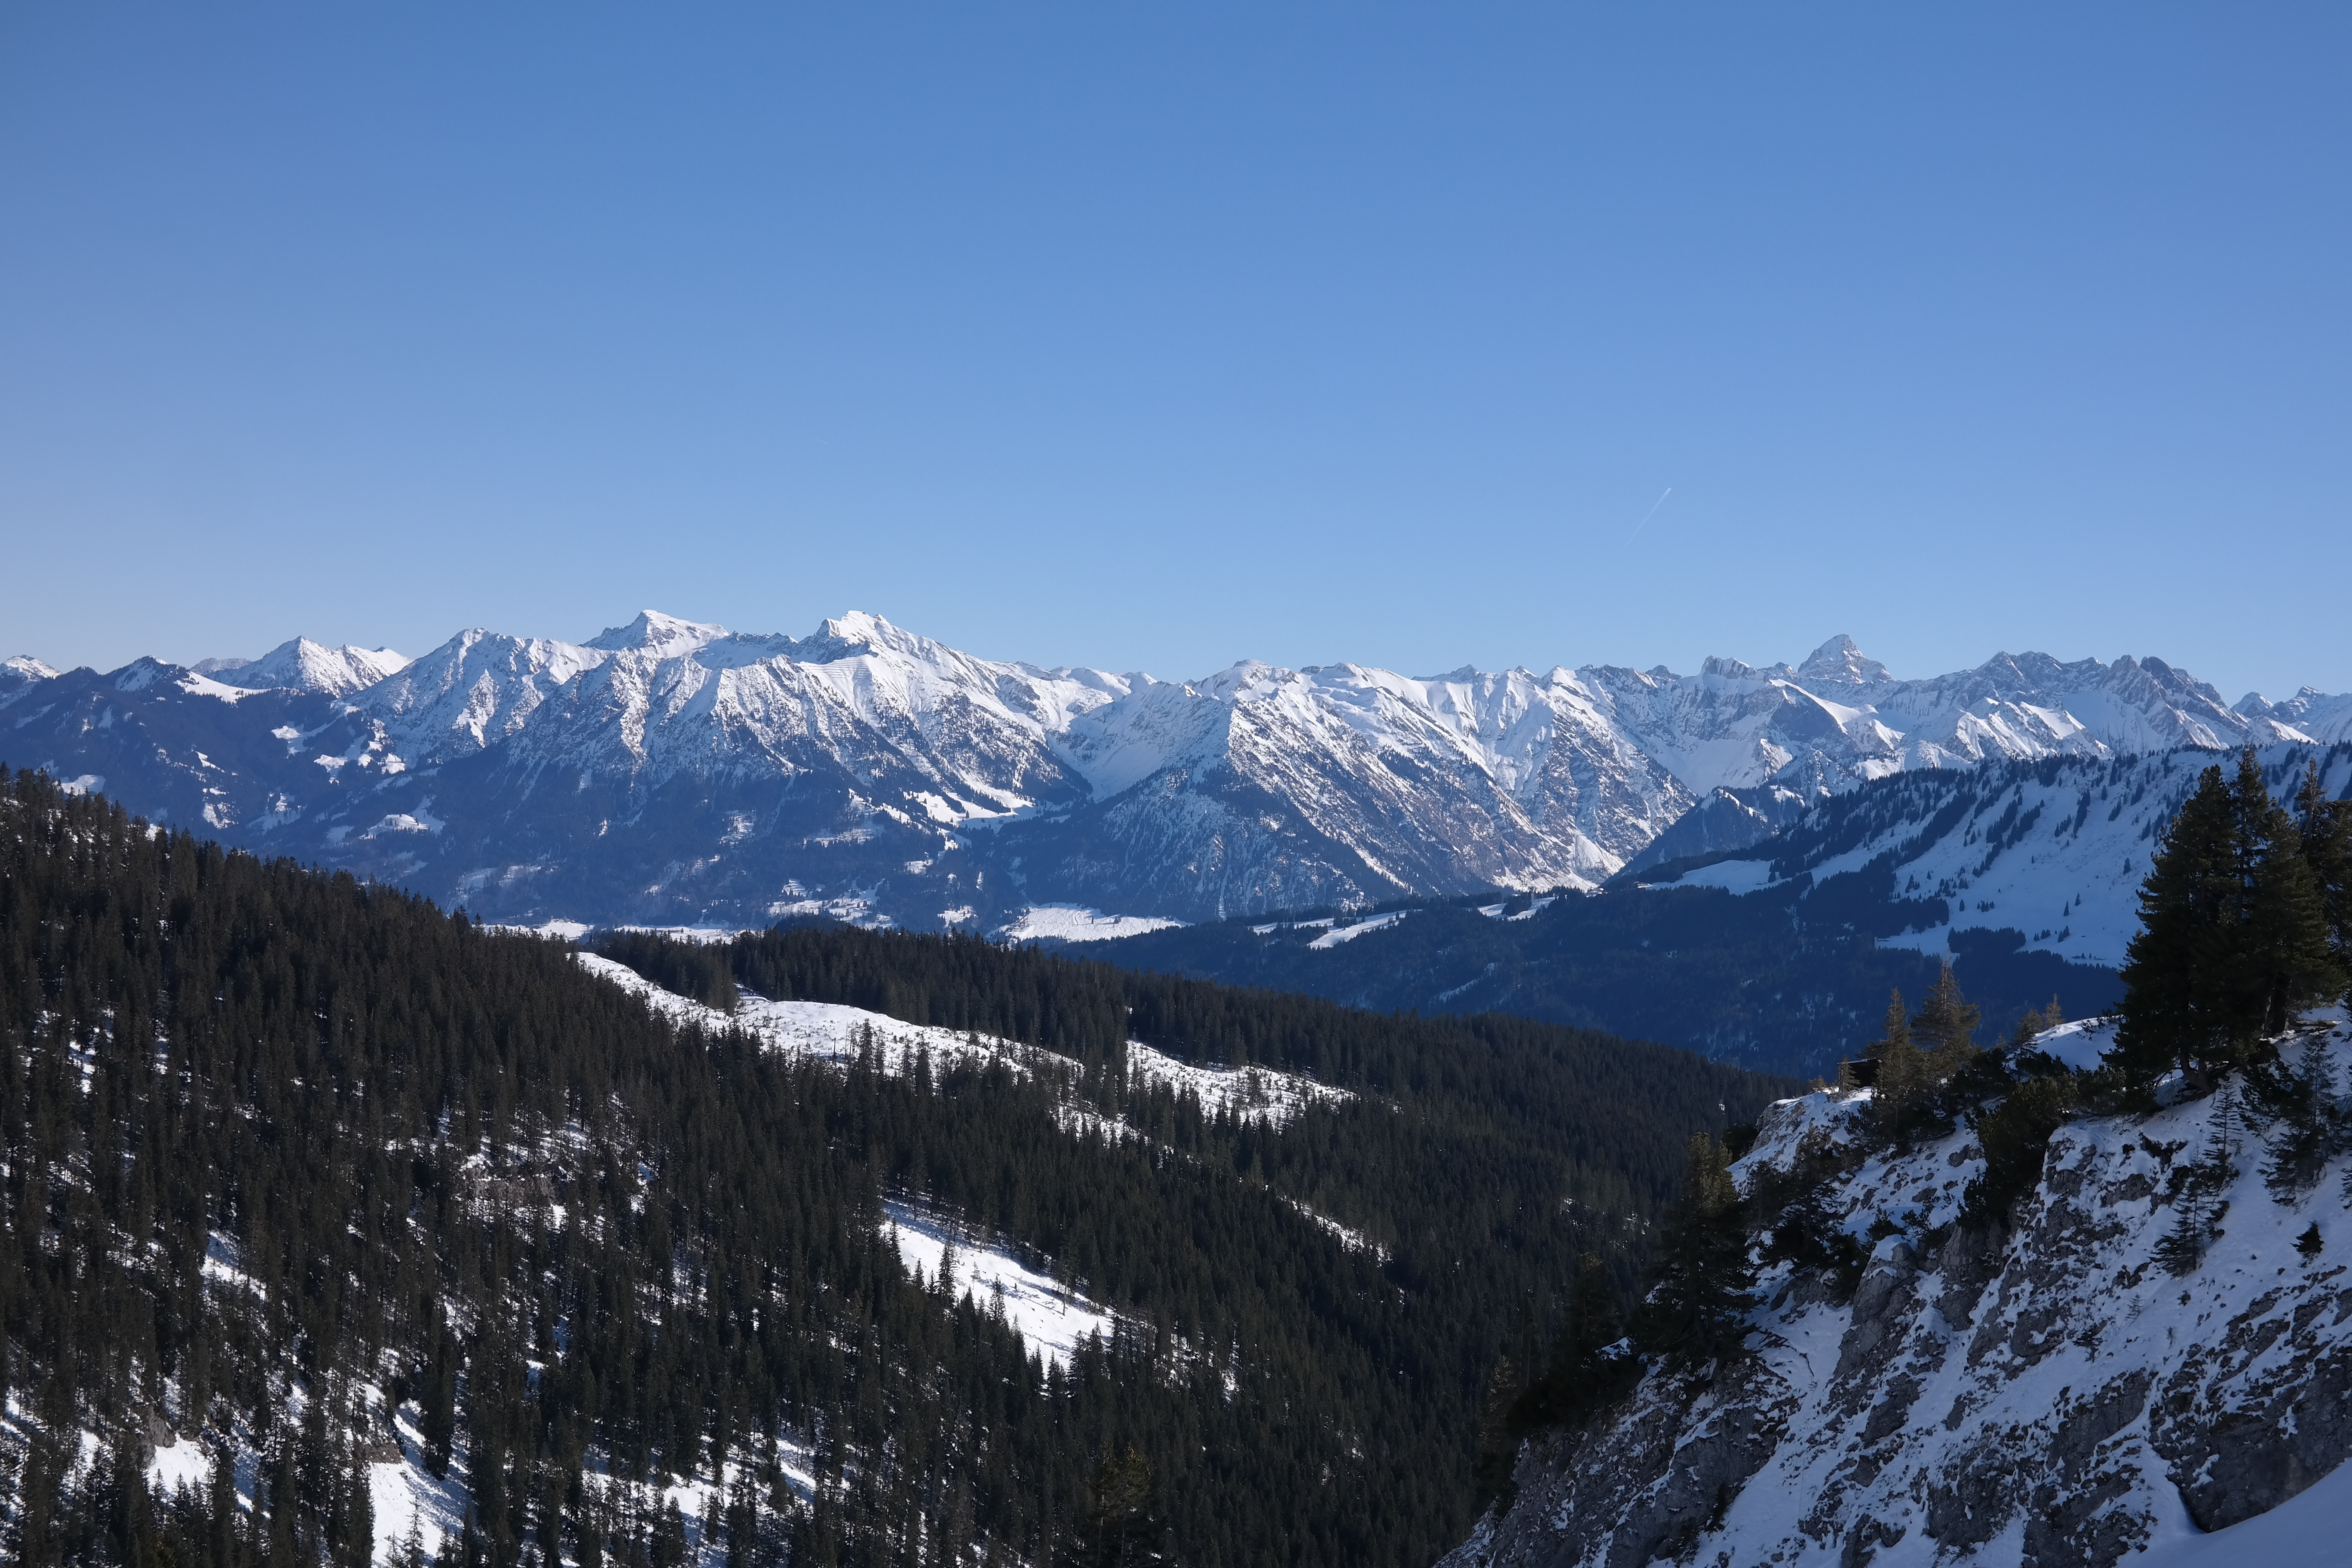
landscape, mountain, snow, winter, sky, mountain range, panorama, weather, alpine, season, ridge, summit, mountains, alps, piste, landform, mountain pass, allg u alps, geographical feature, mountainous landforms, allgau